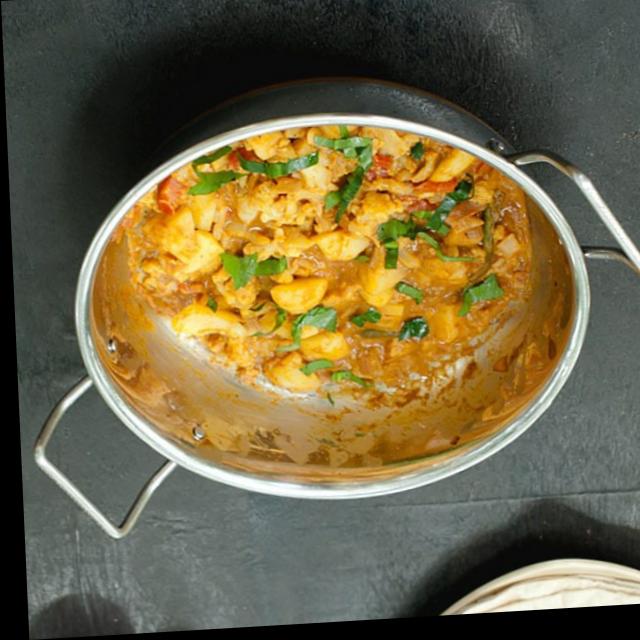
Dish: aloo_gobi